Network theory

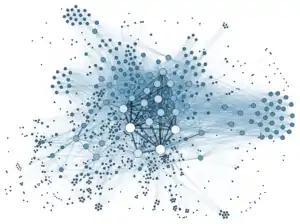
Visualization of social network analysis

Social network analysis examines the structure of relationships between social entities. These entities are often persons, but may also be groups, organizations, nation states, web sites, or scholarly publications.